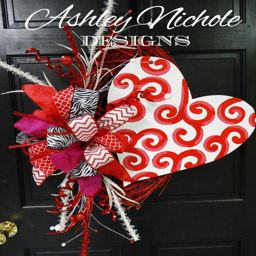
love is in the air and on your door this valentines day !